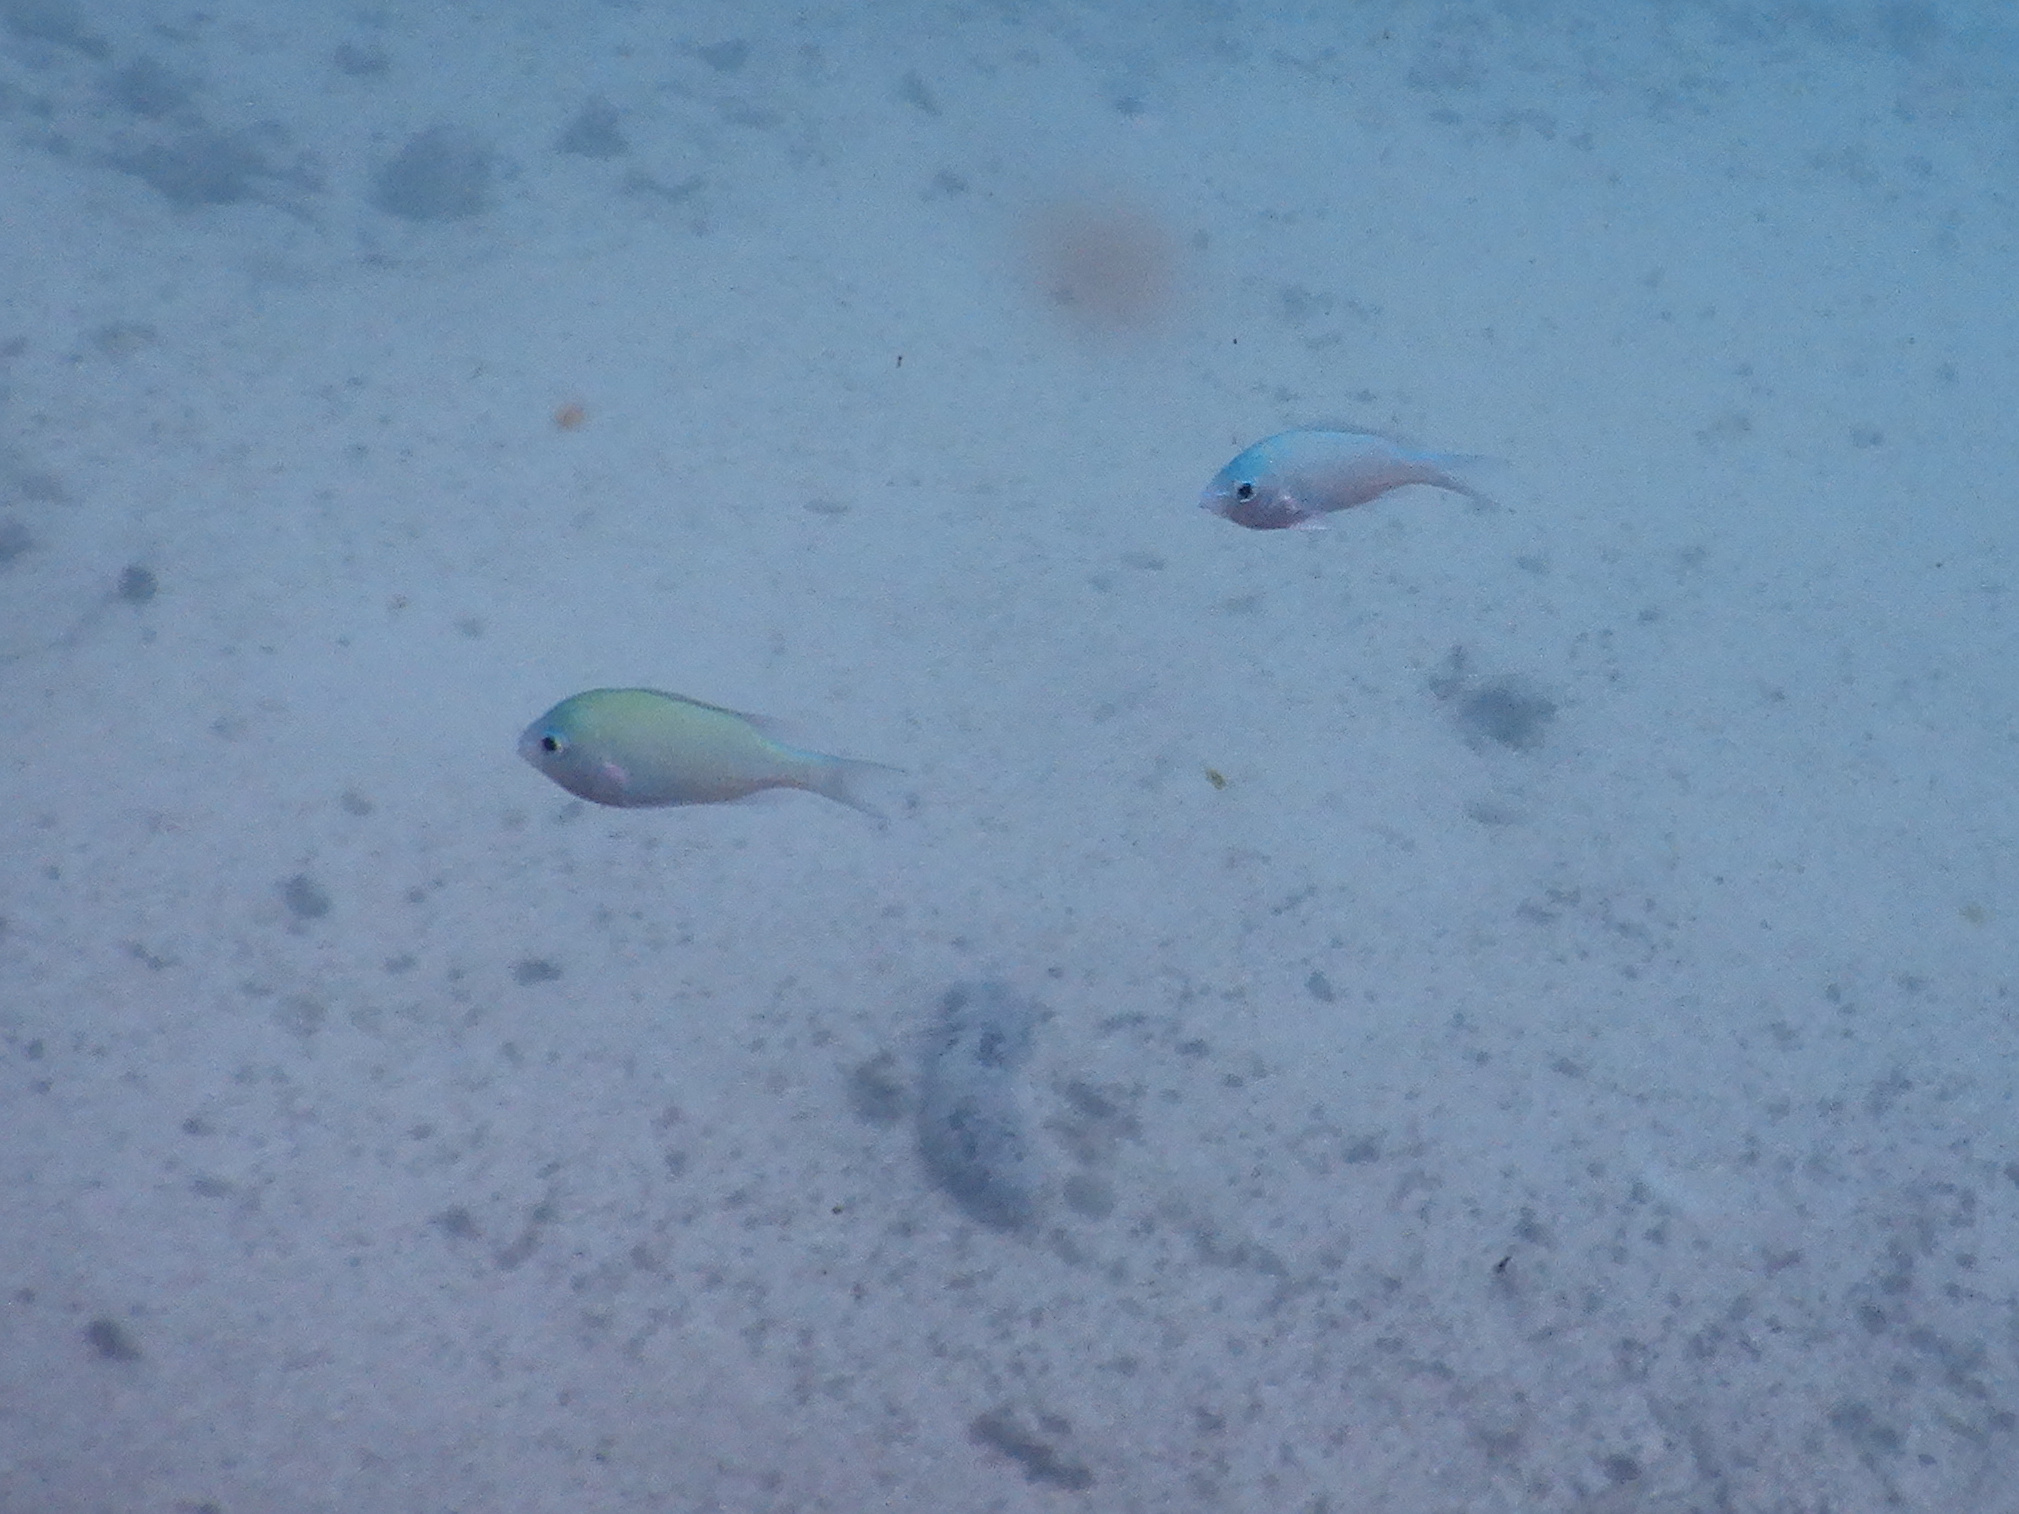
Chromis viridis (Blue-green Chromis)